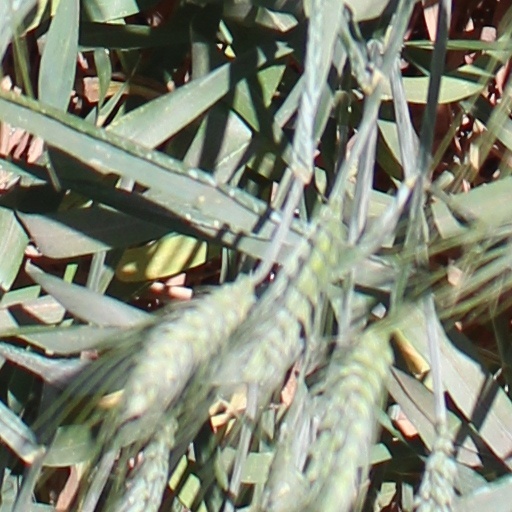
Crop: wheat